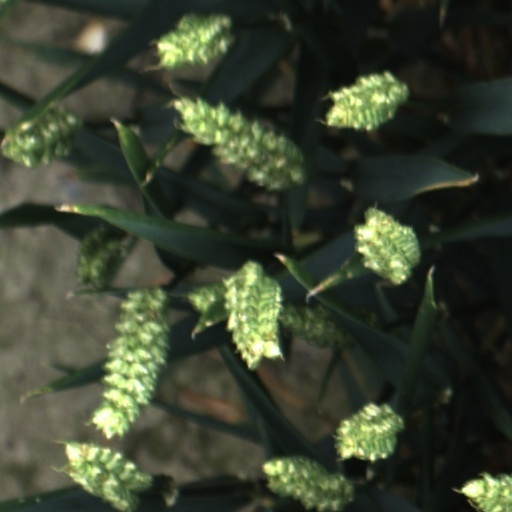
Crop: wheat